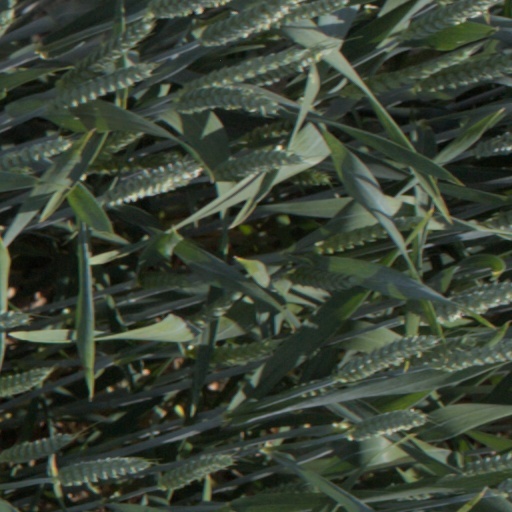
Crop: wheat